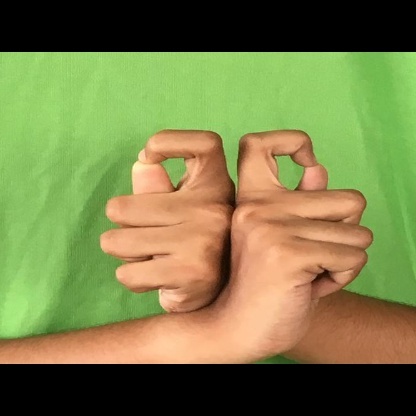
Mudra: Berunda